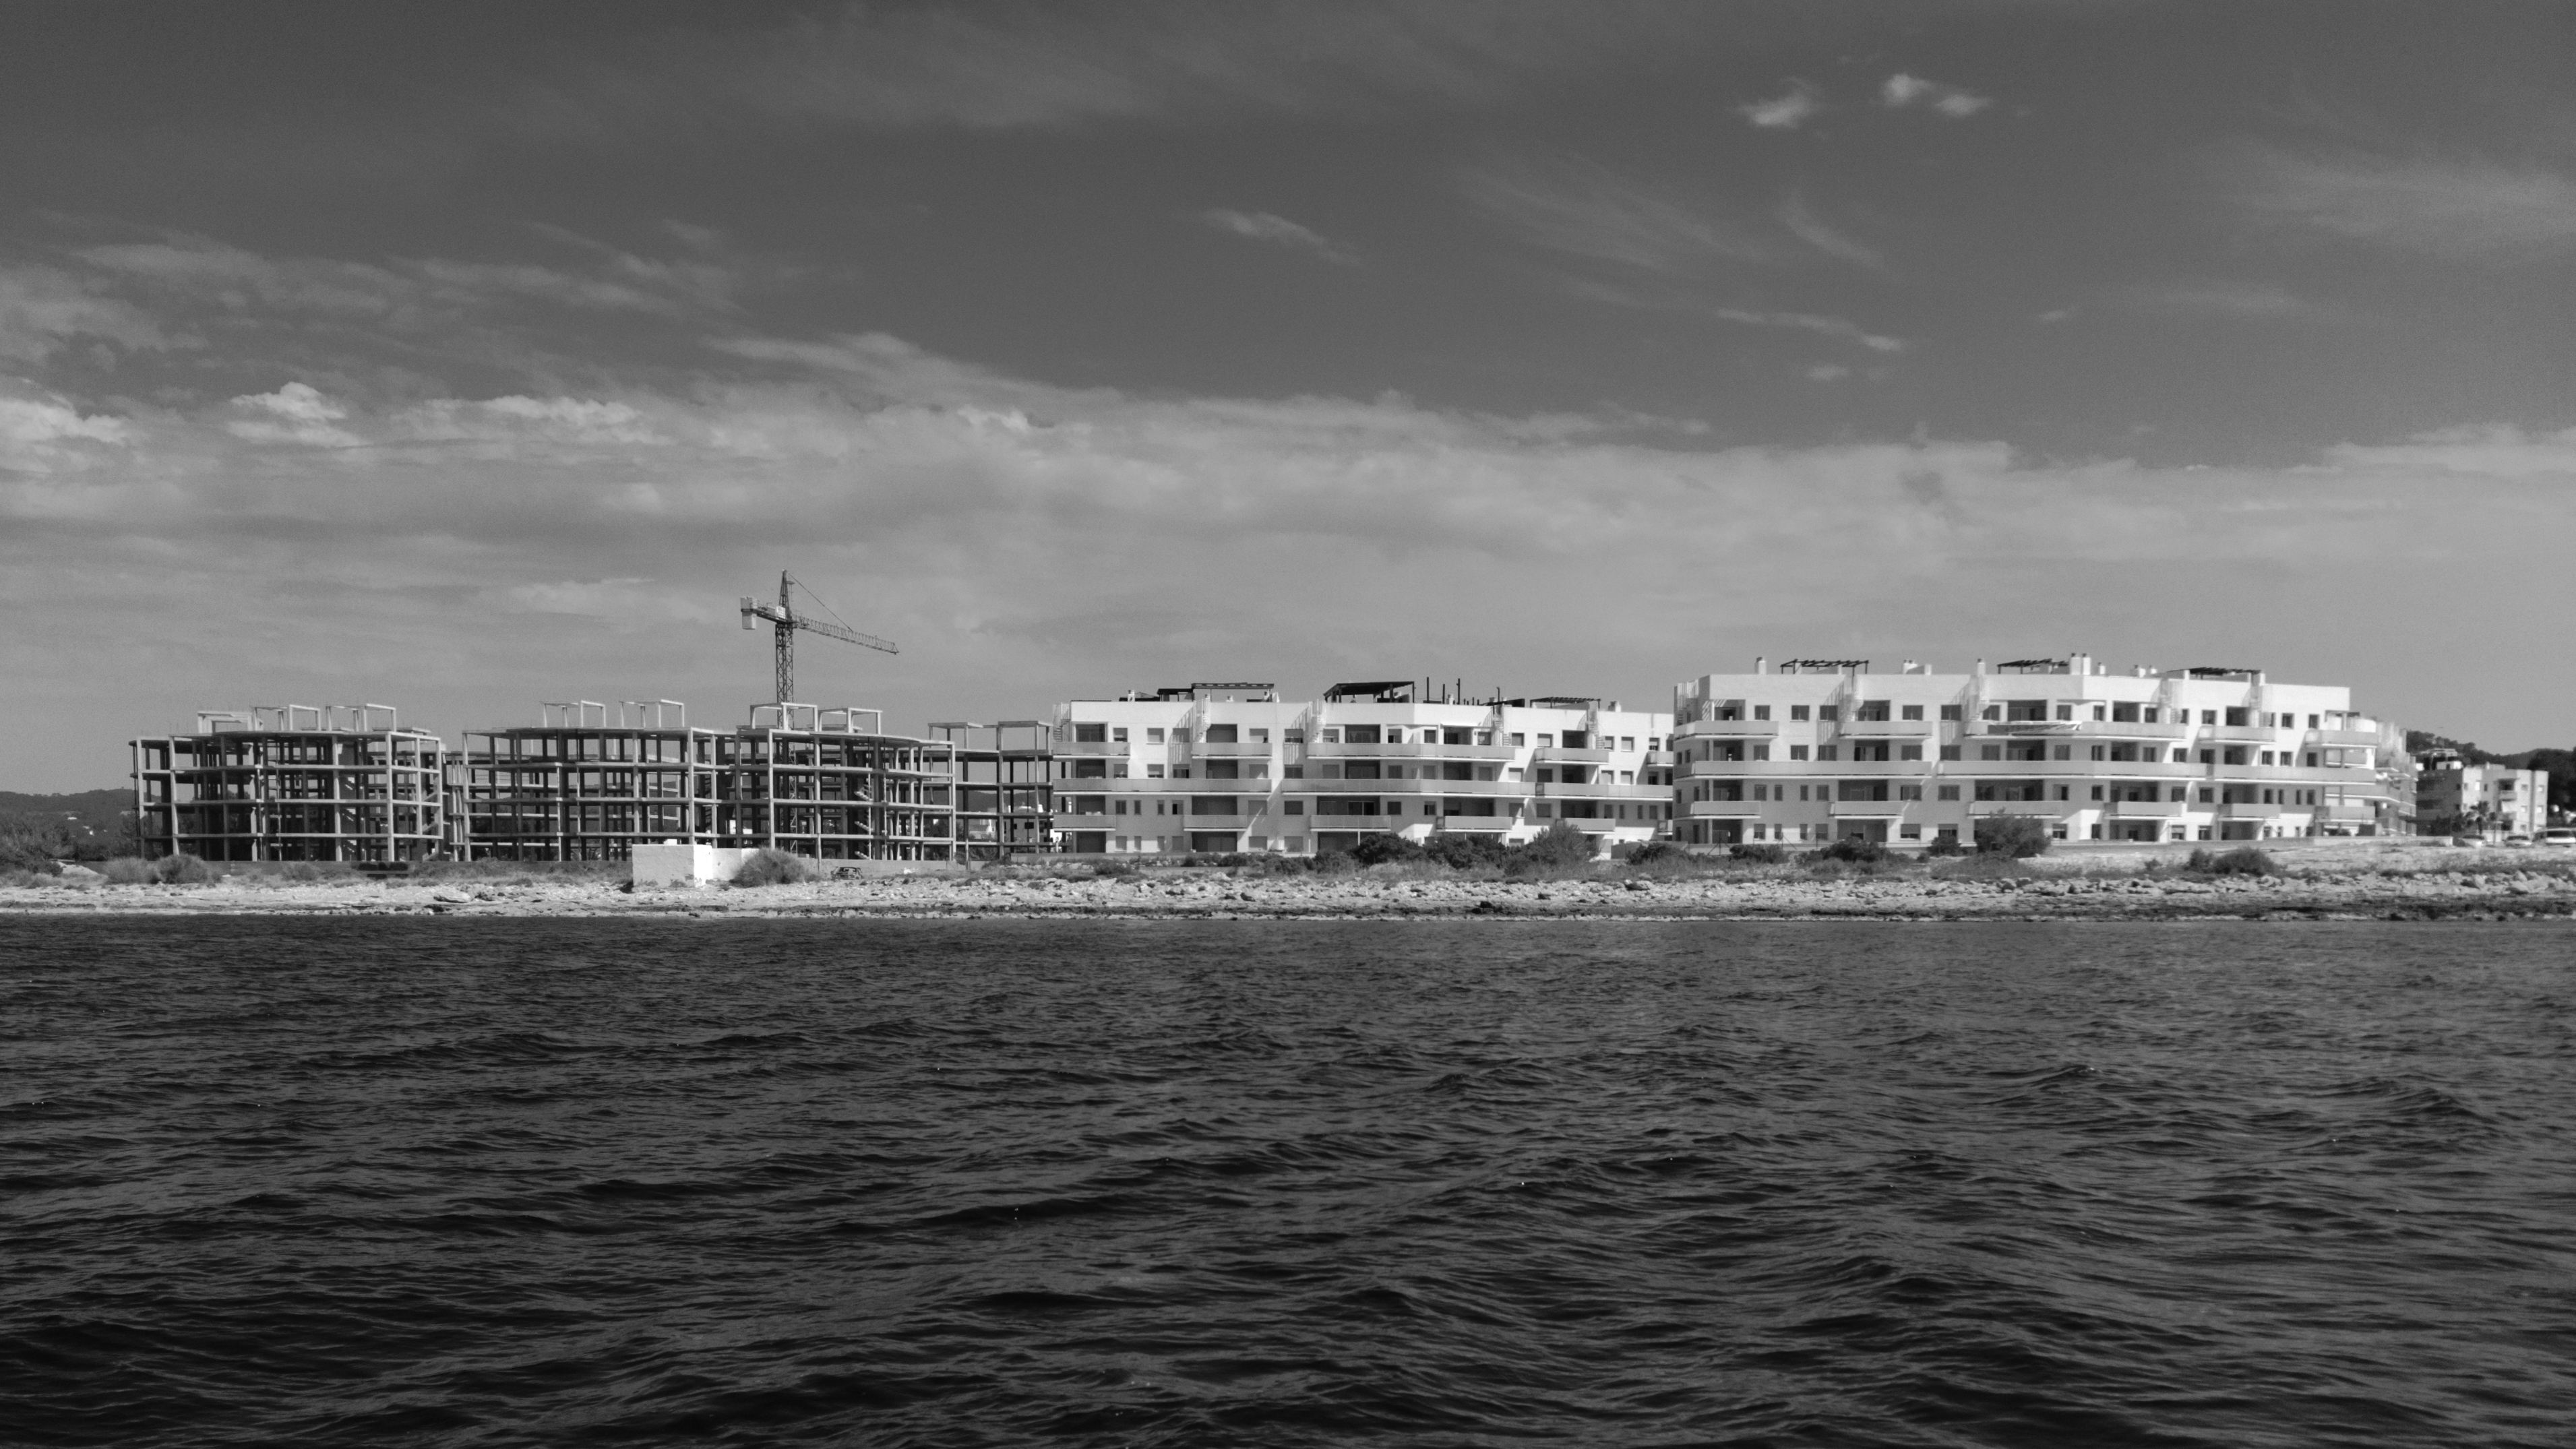
sea, coast, water, horizon, dock, black and white, skyline, pier, ship, cityscape, vehicle, monochrome, bw, ferry, blackandwhite, clouds, de, buildings, hotel, st, day, crane, watercraft, antoni, passenger ship, ibiza, portmany, stantonideportmany, ocean liner, monochrome photography